Rodent

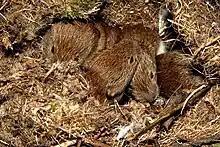
Young bank voles in their nest beneath a wood pile.

Many rodent species, particularly those that are diurnal and social, have a wide range of alarm calls that are emitted when they perceive threats. There are both direct and indirect benefits of doing this. A potential predator may stop when it knows it has been detected, or an alarm call can allow conspecifics or related individuals to take evasive action. Several species, for example prairie dogs, have complex anti-predator alarm call systems. These species may have different calls for different predators (e.g. aerial predators or ground-based predators) and each call contains information about the nature of the precise threat. The urgency of the threat is also conveyed by the acoustic properties of the call.